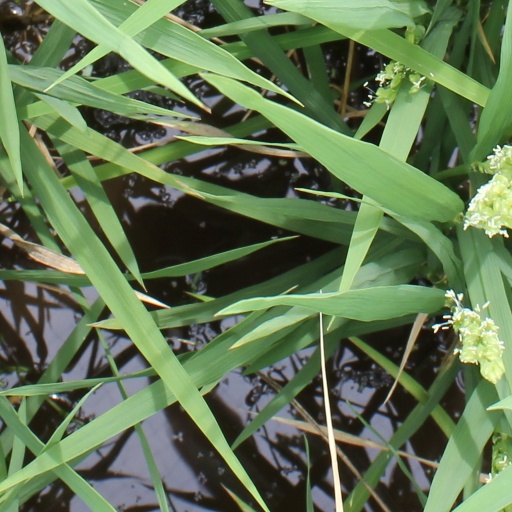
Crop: rice